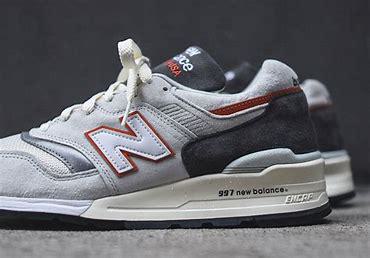
Brand: New
Model: Balance 997